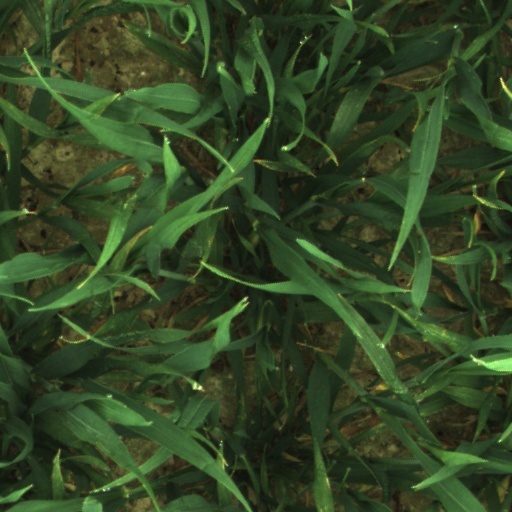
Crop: wheat